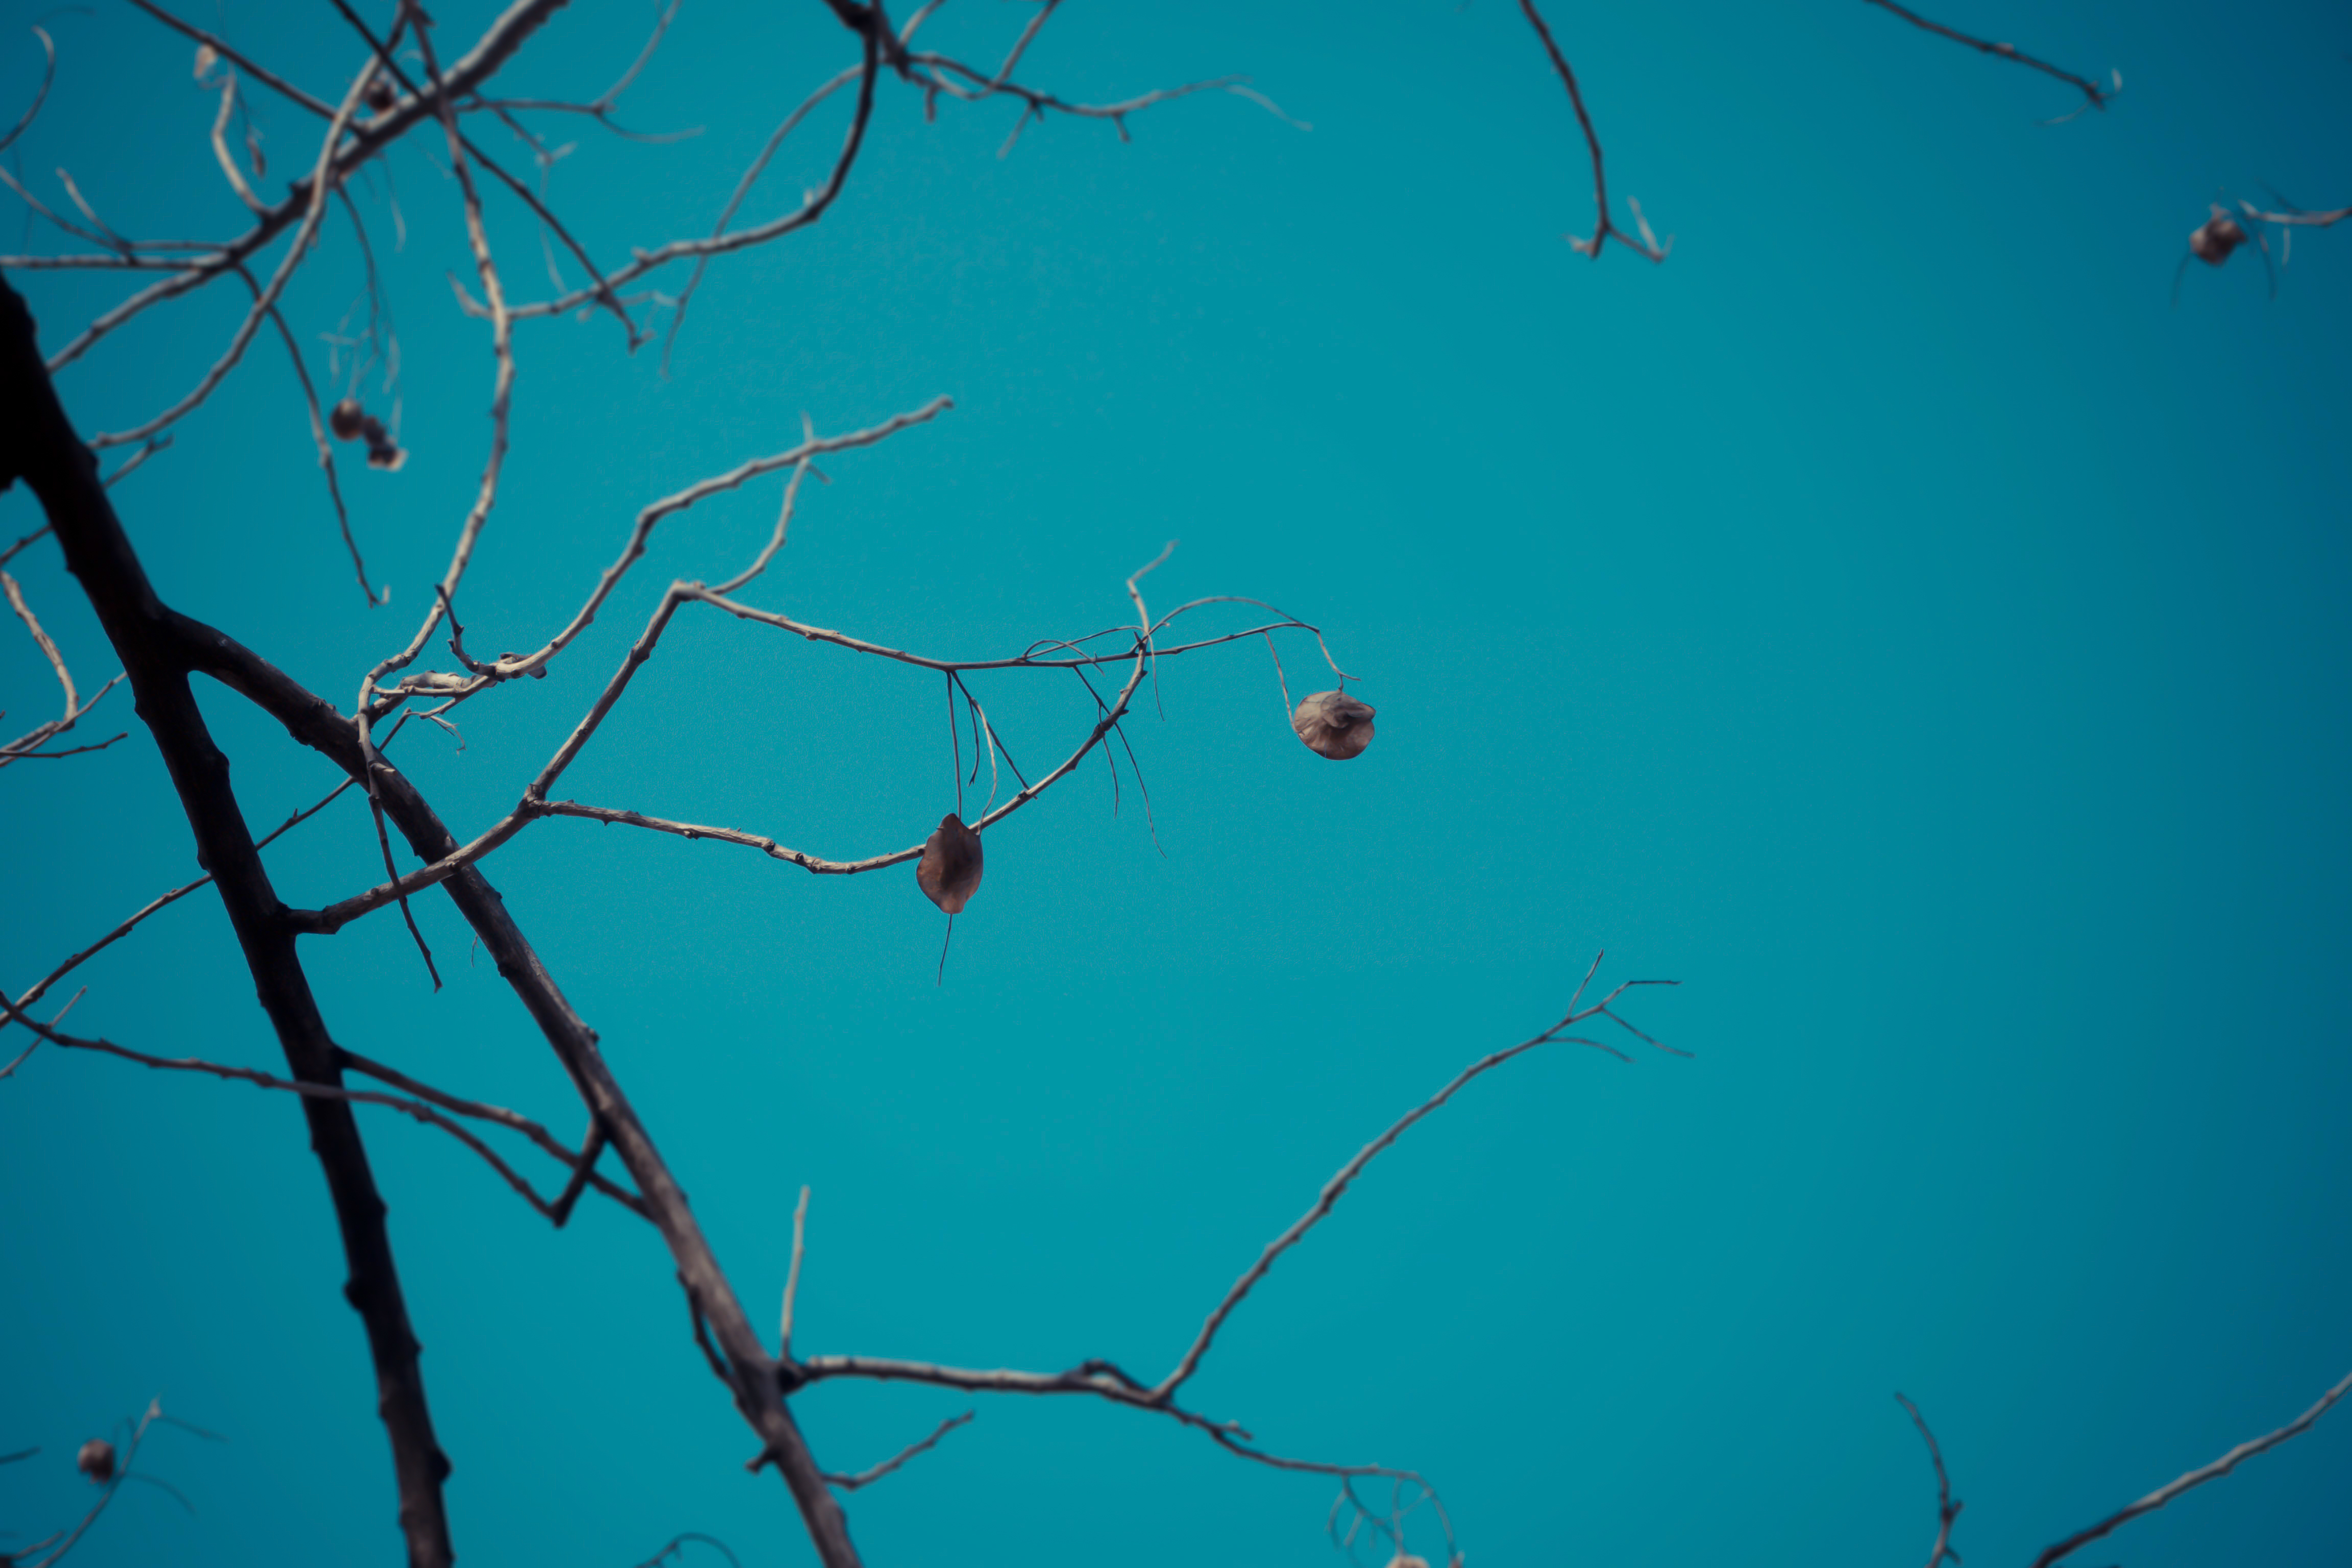
abstract, autumn, background, beautiful, beauty, blue, branch, branches, bright, brown, clear, day, dry, environment, forest, landscape, leaf, leaves, natural, nature, outdoor, park, plant, season, sky, space, spring, summer, tree, trees, white, winter, wood, water, green, turquoise, azure, twig, organism